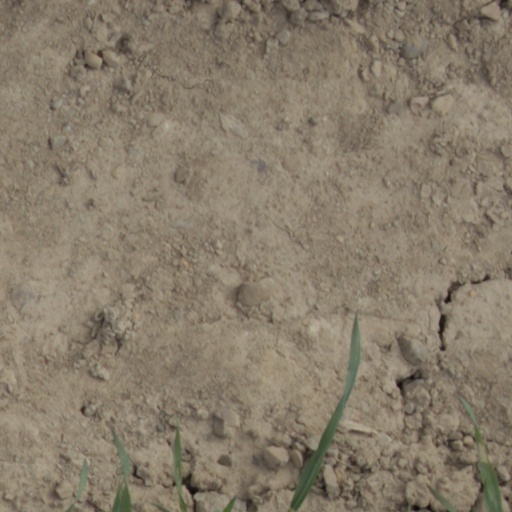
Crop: wheat